15th New Jersey Infantry Regiment

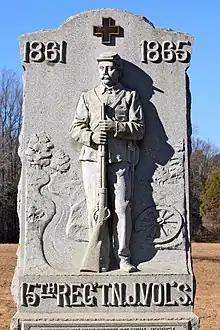
A monument dedicated to the 15th New Jersey Volunteer Infantry at the Spotsylvania Courthouse Battlefield

The 15th New Jersey Volunteer Infantry Regiment was an American Civil War infantry regiment from New Jersey that served from September 1862 through 1865 in the Union Army.